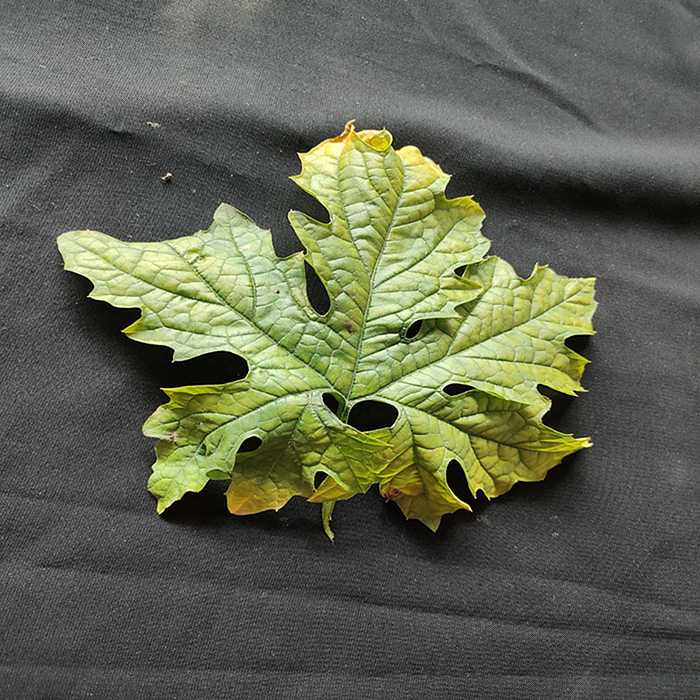
Plant: Bitter Gourd
Label: Mosaic virus